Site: brandenburg
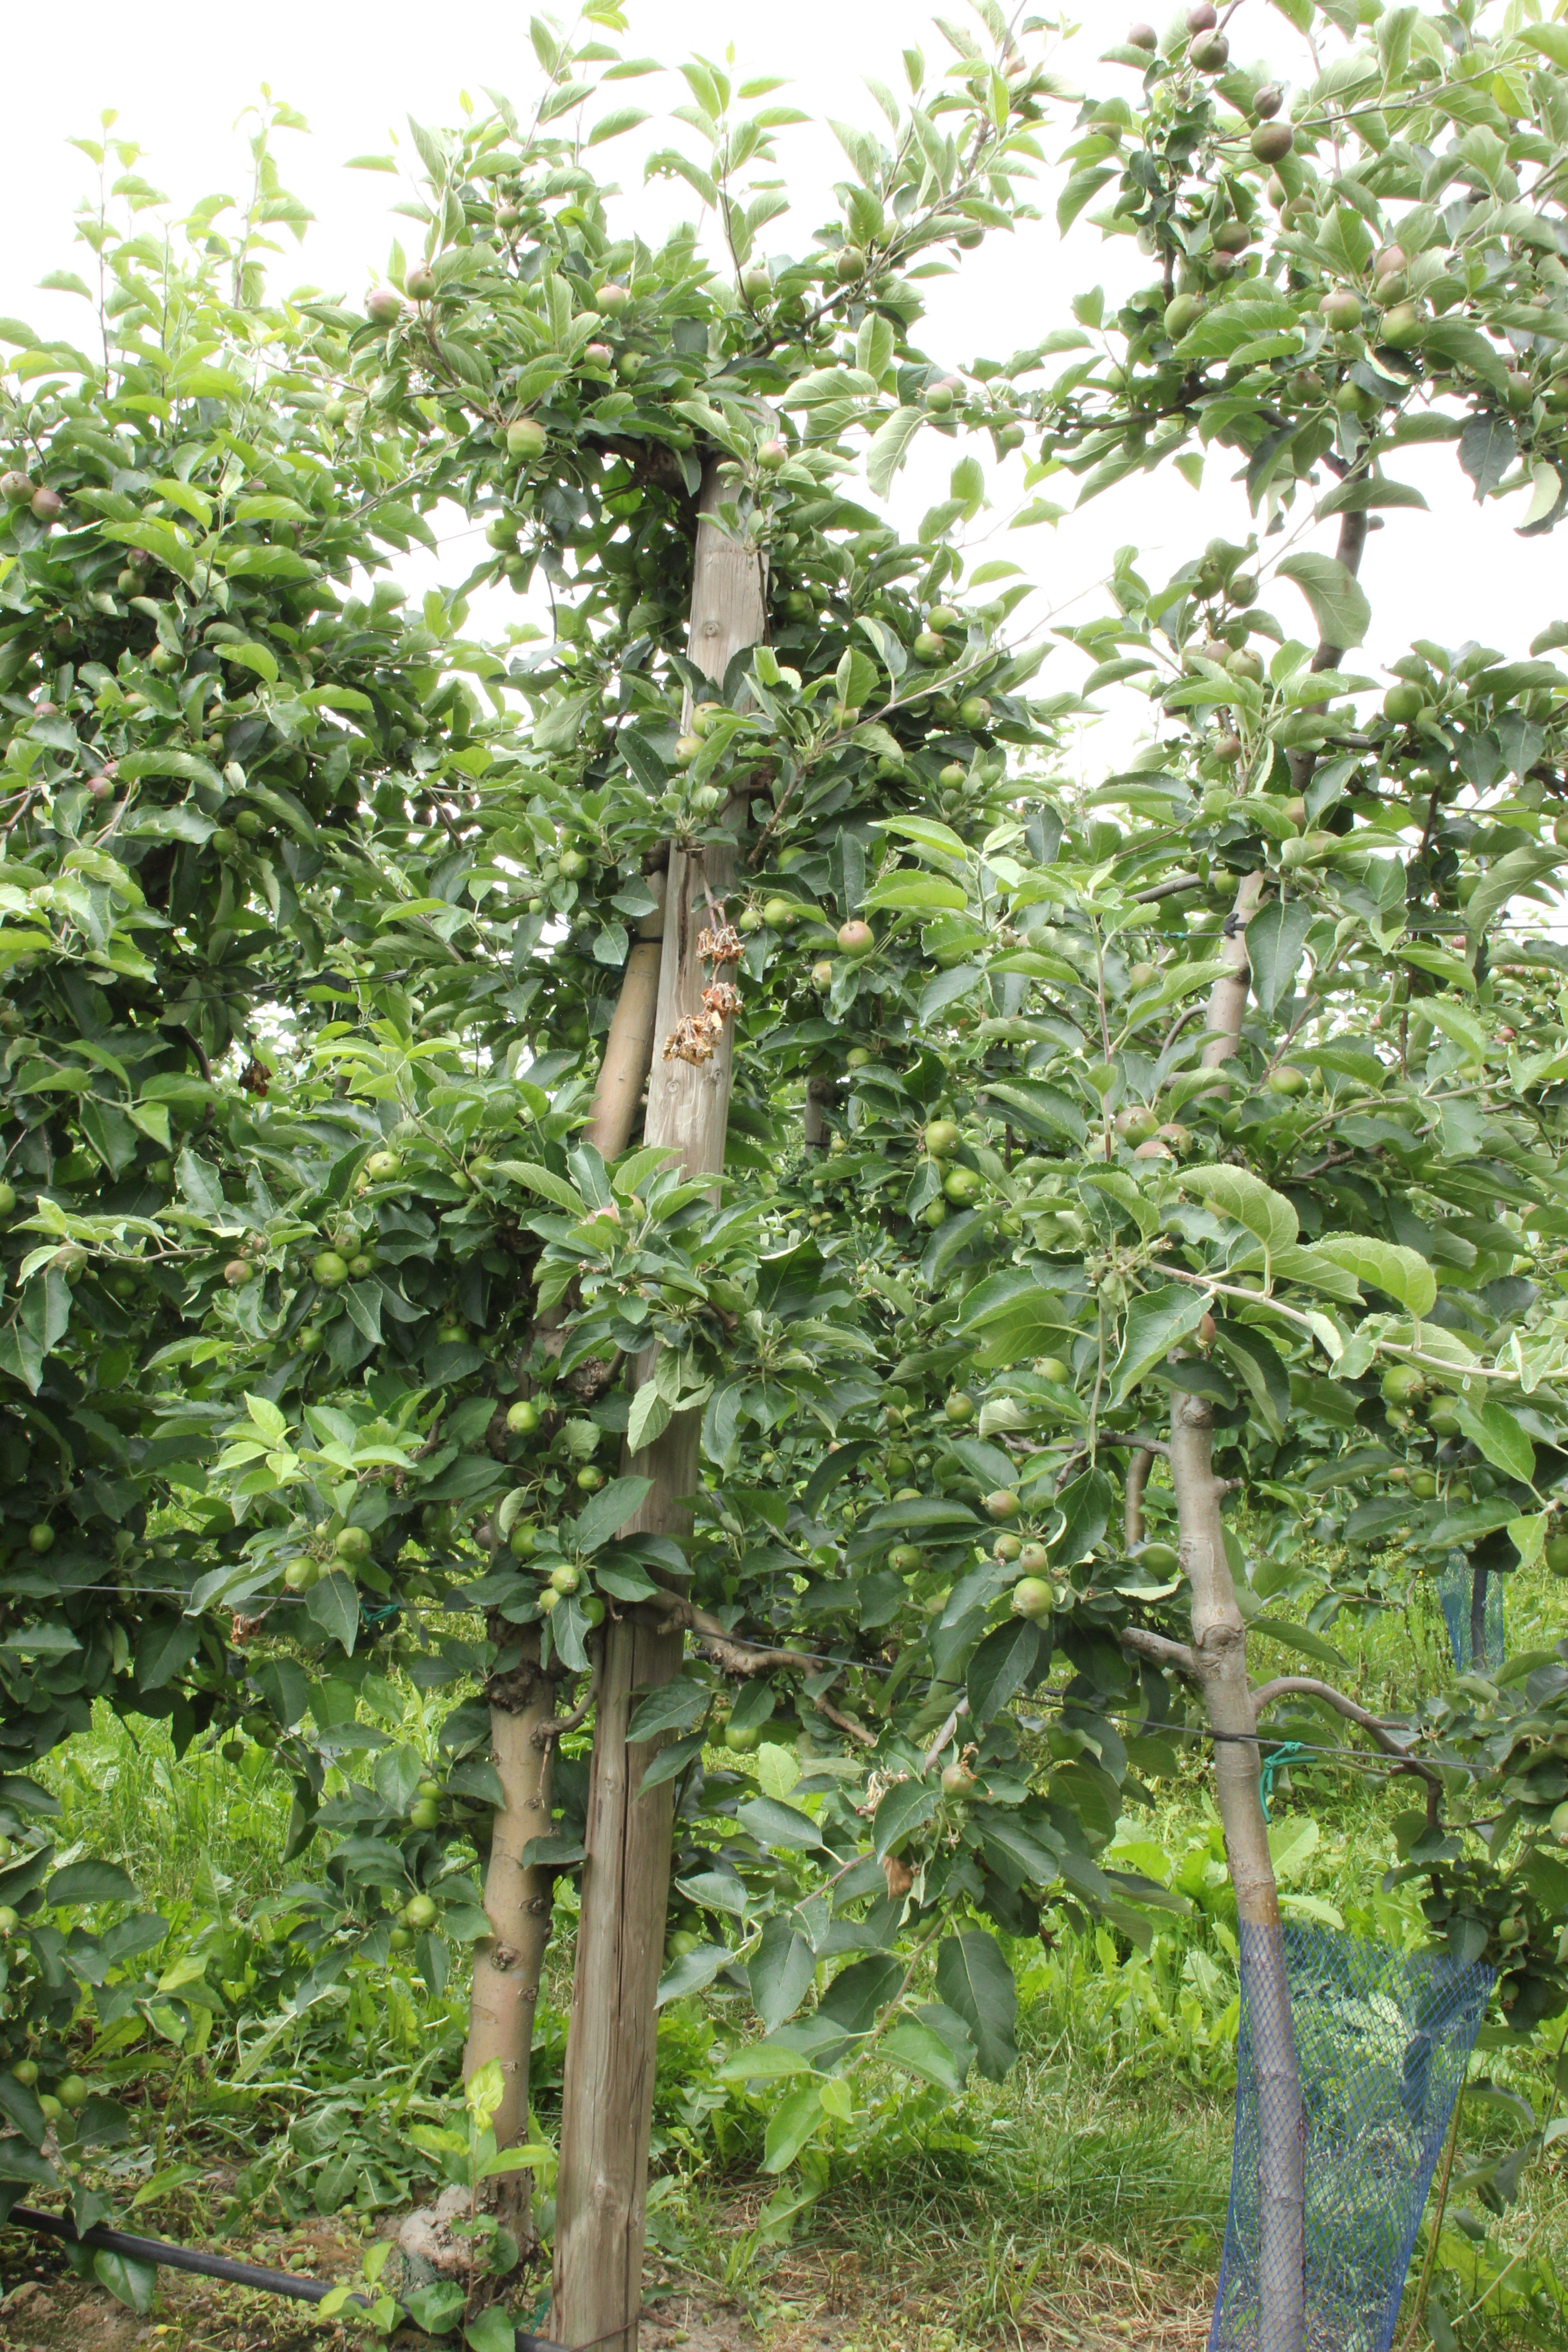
Growth stage (BBCH 73): Development of fruit